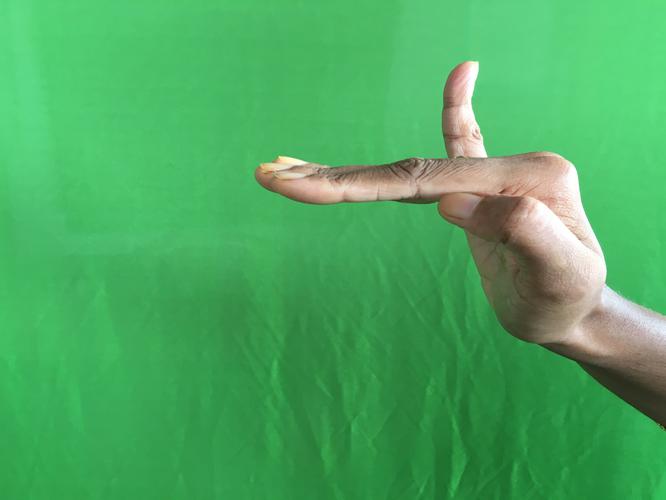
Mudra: Hamsapaksha
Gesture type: double_hand